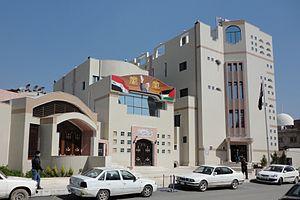
Jaramana en arabe : جرمانا, est une ville de Syrie.